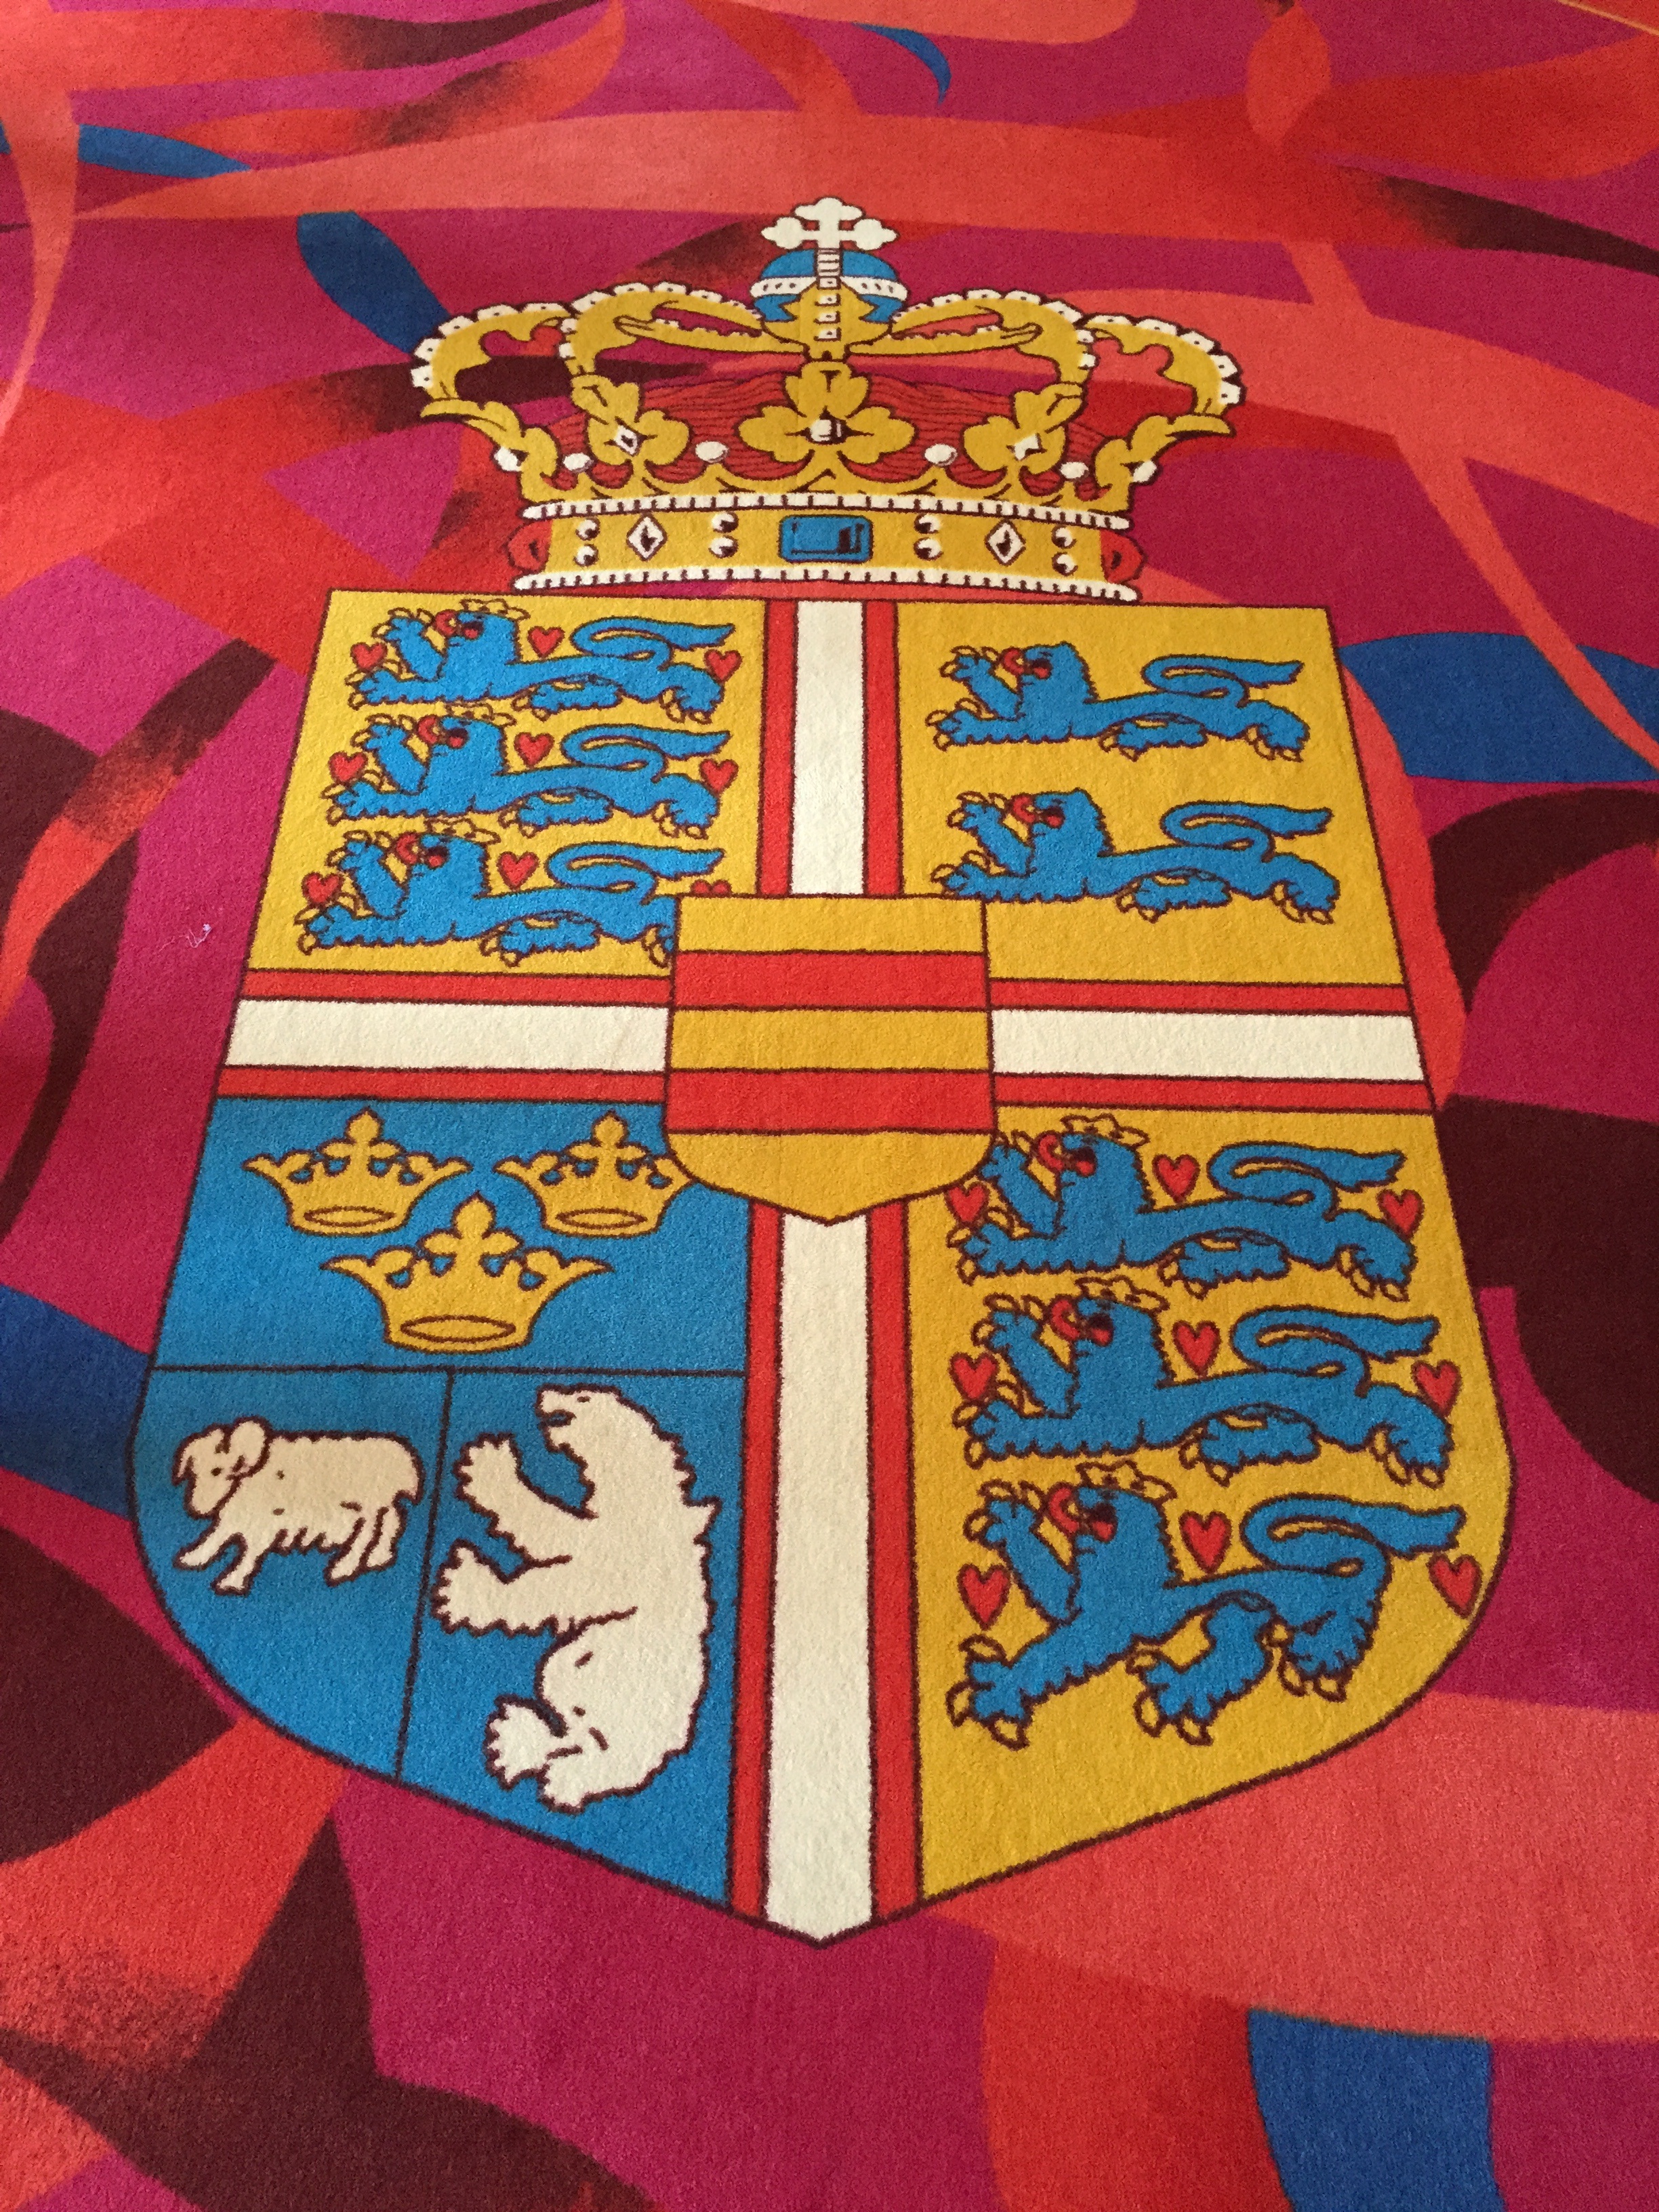
europe, textile, art, denmark, copenhagen, royal, scandinavia, danish, coat of arms, flooring